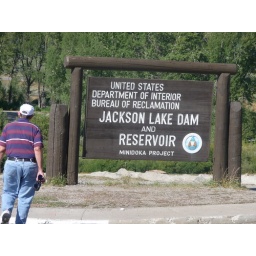
Harold' walking toward the sign for the Jackson Lake Dam and Resevoir in Grand Teotn National Park